Tetiana Luzhanska

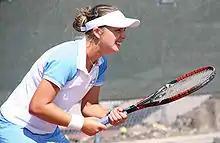

Tetiana Luzhanska (born September 4, 1984) is a former tennis player. Luzhanska has a career-high singles ranking of world No. 131, achieved on 26 September 2011, and a highest WTA doubles ranking of 99, set on 12 February 2007. In her career, she won two singles titles and twenty doubles titles at tournaments of the ITF Women's Circuit.